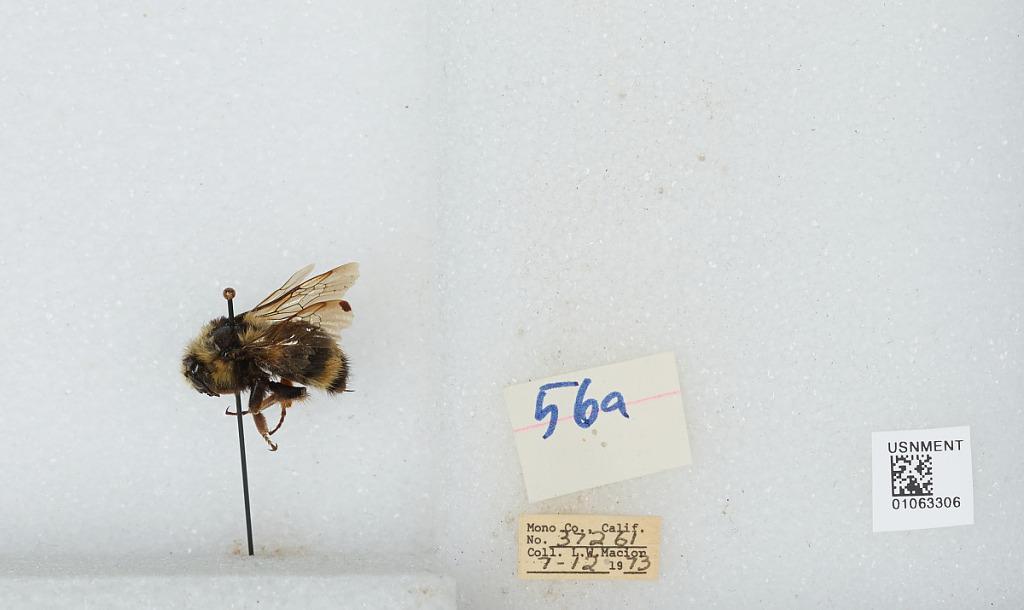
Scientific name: Bombus bifarius nearcticus
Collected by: L. Macior
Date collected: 1973-7-12
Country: United States
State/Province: California
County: Mono
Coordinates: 37.92, -118.87